Birmingham New Street railway station

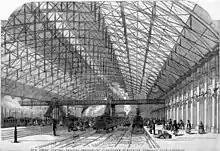
Birmingham New Street station as pictured in the "Illustrated London News" on 3 June 1854

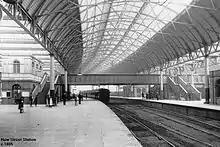
Midland Railway's extension of New Street station, in 1885

In 1846, the LNWR had obtained an act of Parliament, the (9 & 10 Vict. c. ccclix), to extend their line into the centre of Birmingham, which involved the acquisition of some of land and the demolition of around 70 houses in Peck Lane, The Froggery, Queen Street and Colmore Street. The Countess of Huntingdon's Connexion chapel, on the corner of Peck Lane and Dudley Street, which had only been built six years before, was also demolished. The station was formally opened on 1 June 1854, although the uncompleted station had already been in use for two years as a terminus for trains from the Stour Valley Line, which entered the station from the Wolverhampton direction. On the formal opening day, the LNWR's Curzon Street station was closed to regular passenger services and trains from the London direction started using New Street.